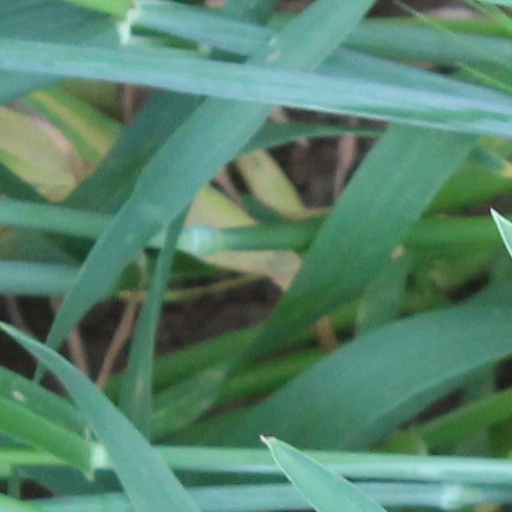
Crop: wheat